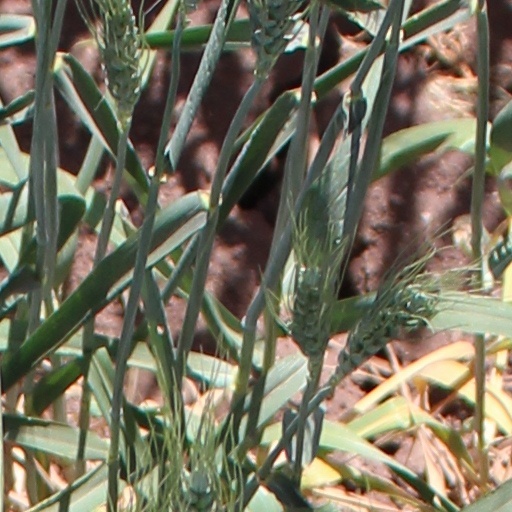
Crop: wheat